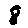
Label: 8